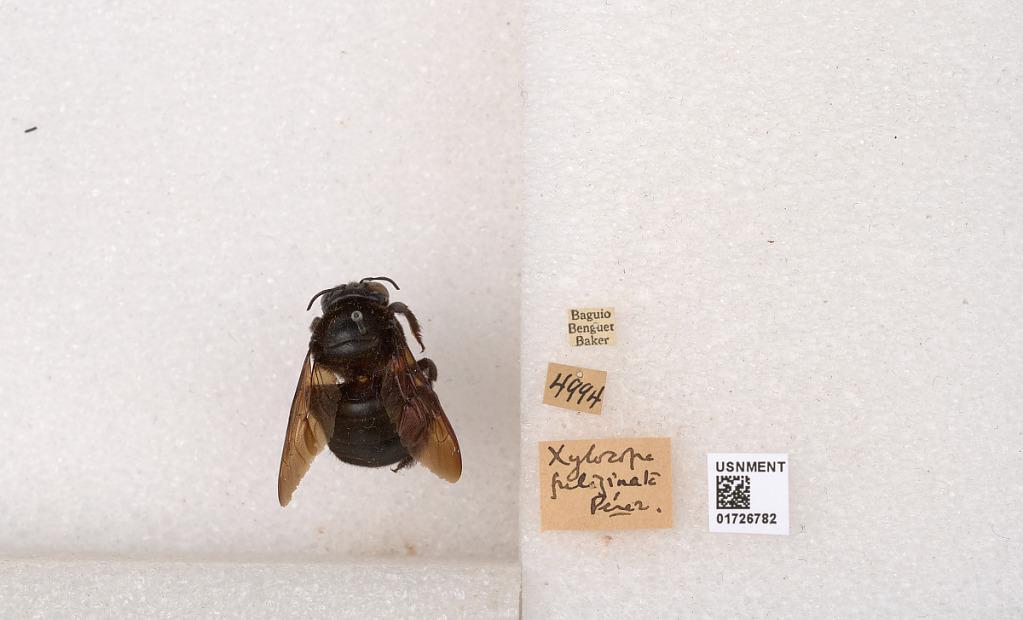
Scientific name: Xylocopa (Zonohirsuta) fuliginata Pérez
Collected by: Baker
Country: Philippines
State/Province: Cordillera
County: Benguet
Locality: Baguio